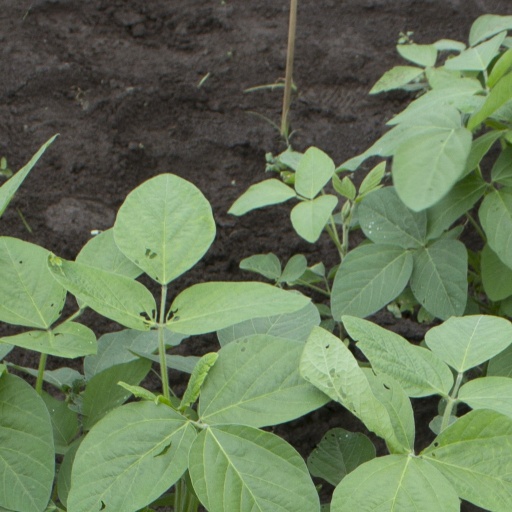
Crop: soybean